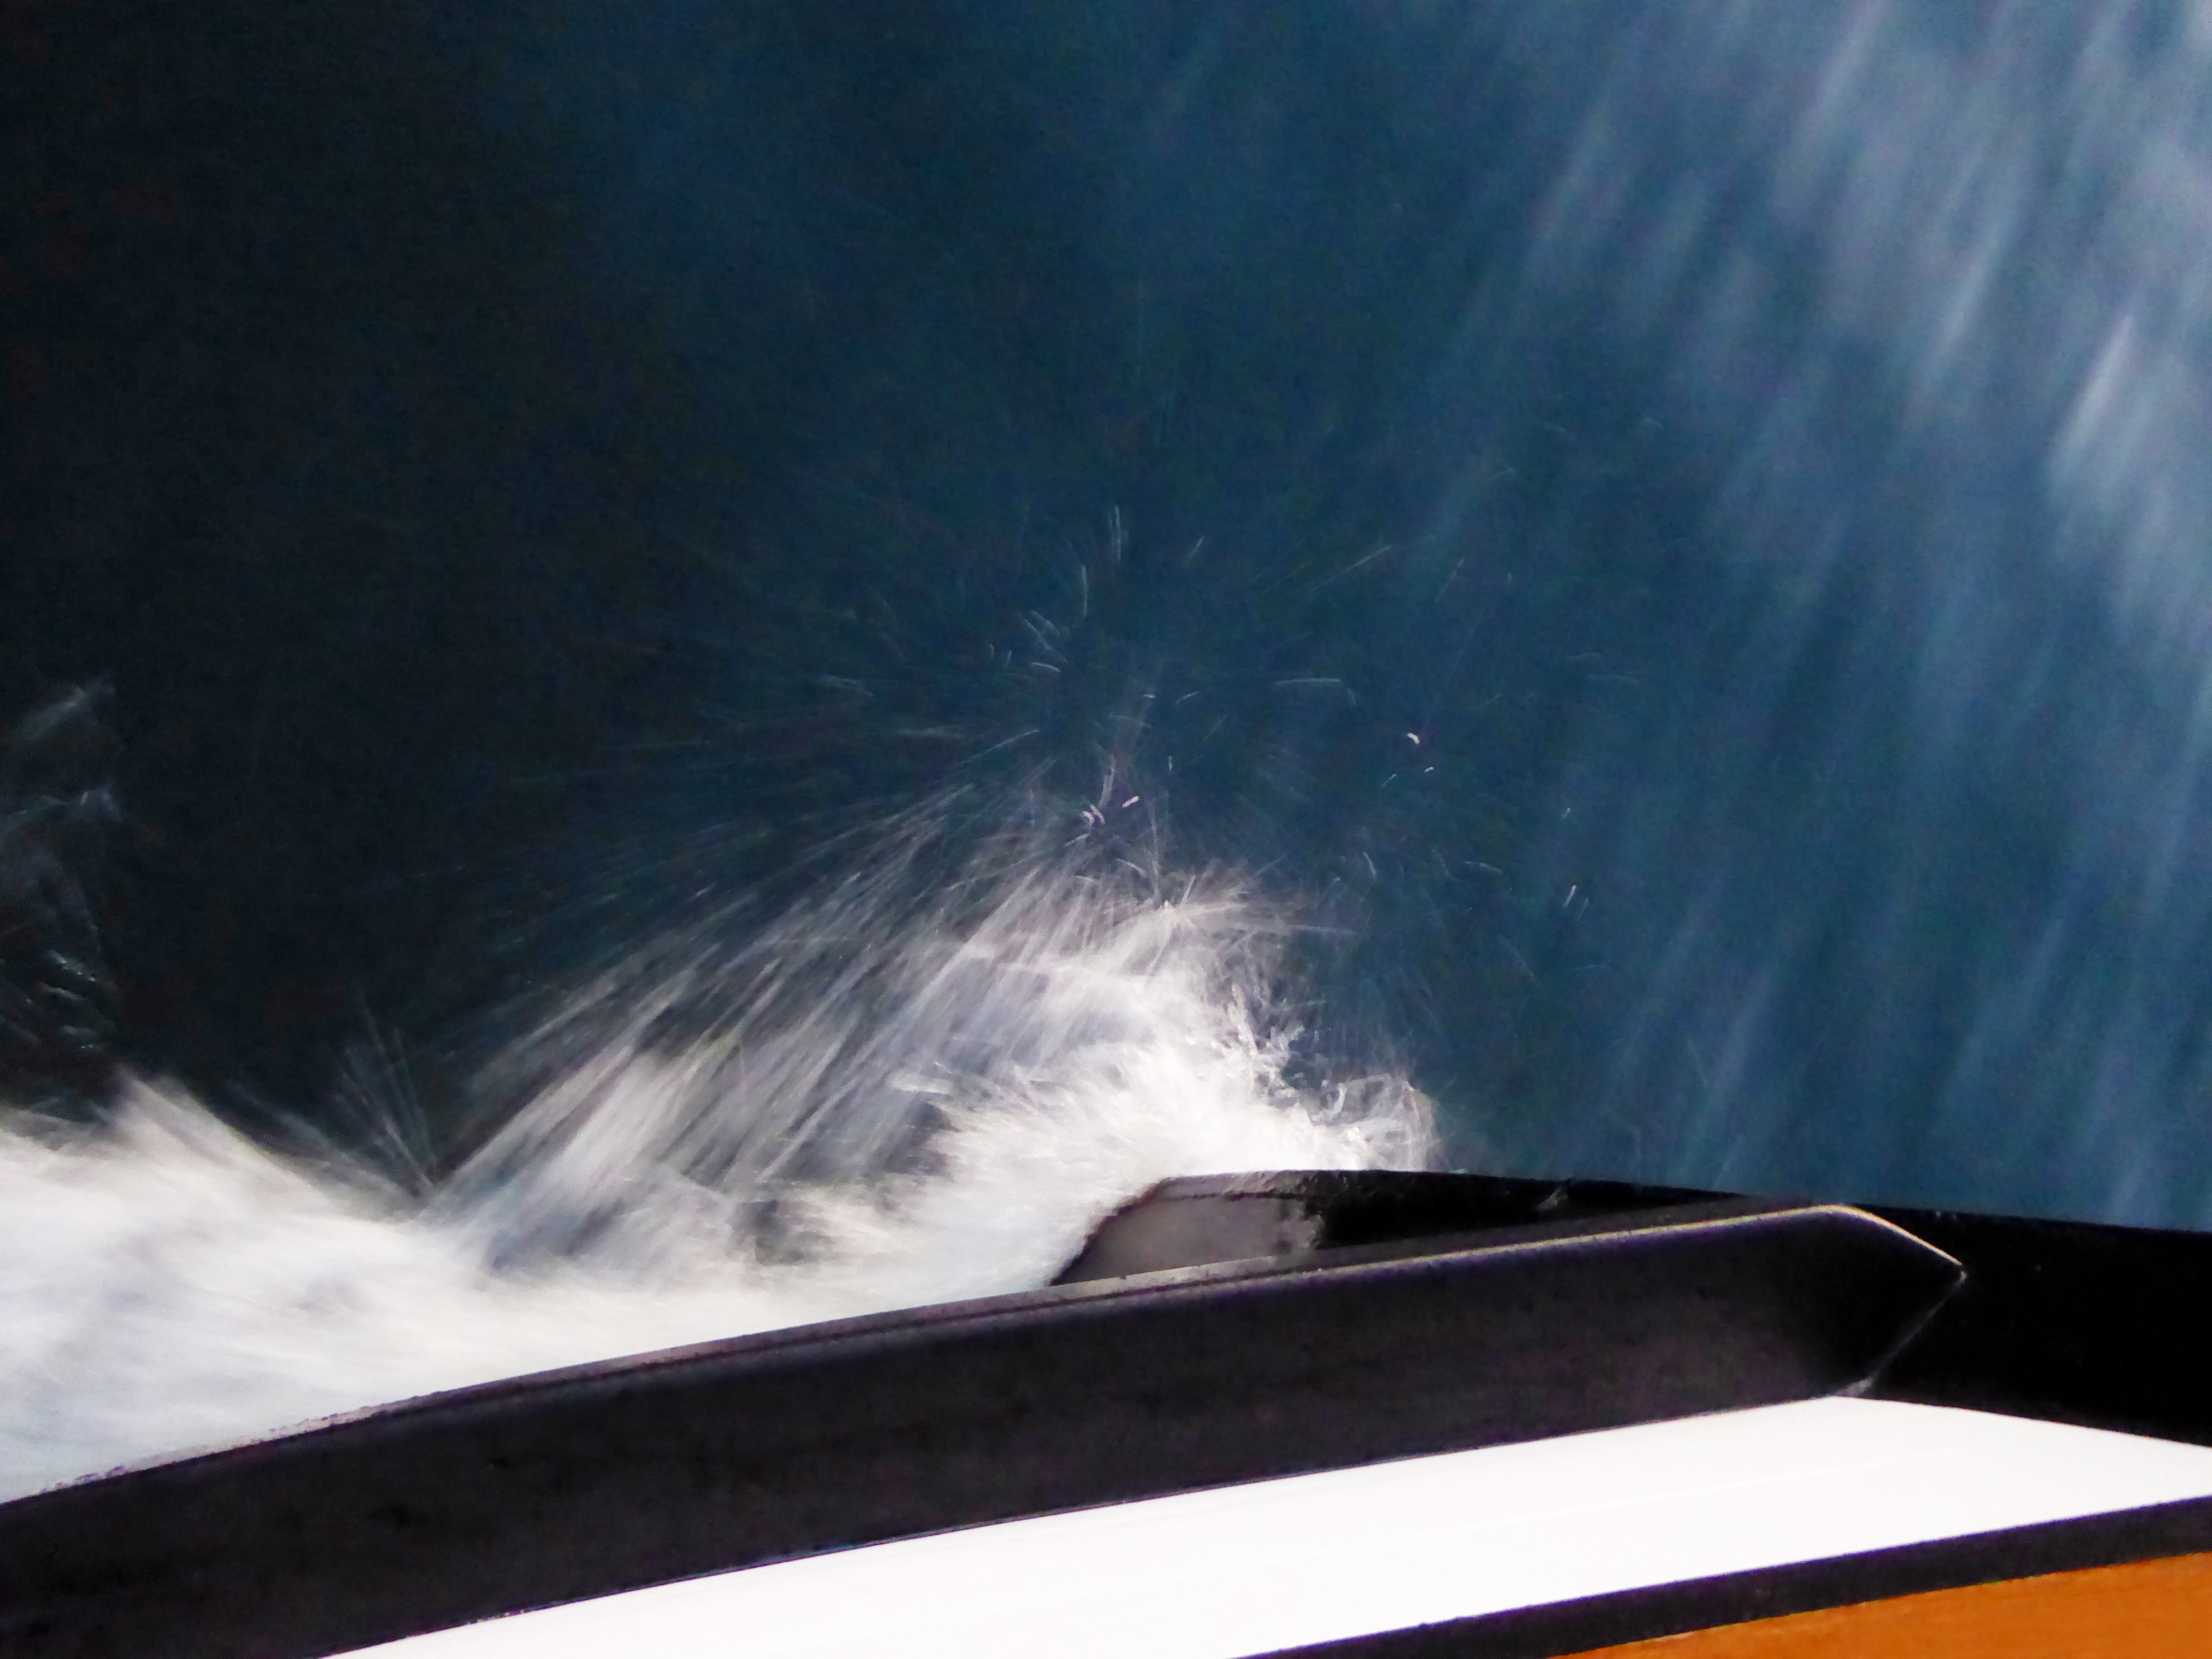
glass, underwater, windshield